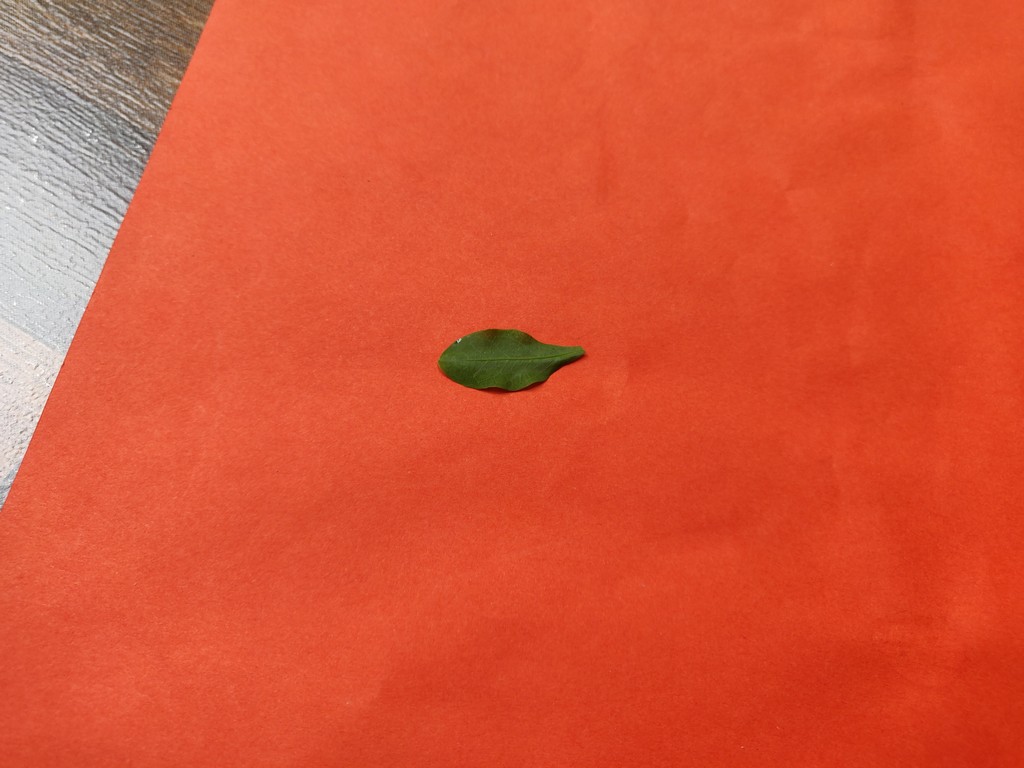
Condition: Healthy
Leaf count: single
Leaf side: front